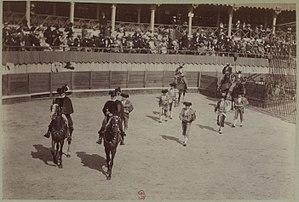
[Collection Jules Beau. Photographie sportive]
Les arènes de Roubaix est un édifice de spectacles taurins aujourd'hui disparu, construit en 1888 et détruit en 1904.
La tauromachie, du grec ancien ταῦρος, taûros signifiant « taureau » et μάχη, mákhê signifiant « combat » qui implique dans certains cas la mise à mort du taureau en public comme dans la corrida, a une histoire riche en documents et traités, mais l'incertitude demeure sur ses origines.
La tauromachie, du grec ancien ταῦρος, taûros signifiant « taureau » et μάχη, mákhê signifiant « combat » qui implique dans certains cas la mise à mort du taureau en public comme dans la corrida, a une histoire riche en documents et traités, mais l'incertitude demeure sur ses origines.